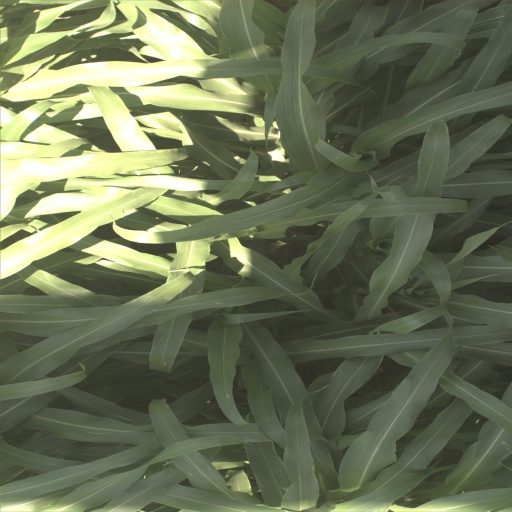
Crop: sorghum